John Cabot

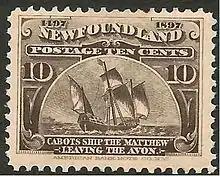
"The Matthew": In 1897, on the 400th anniversary of Cabot's discovery of North America, the Newfoundland Post Office issued a commemorative stamp honouring Cabot and his discovery.

Ruddock claimed that William Weston of Bristol, a supporter of Cabot, undertook an independent expedition to North America in 1499, sailing north from Newfoundland up to the Hudson Strait. If correct, this was probably the first Northwest Passage expedition. In 2009, Jones confirmed that William Weston (who was not previously known to have been involved) led an expedition from Bristol [with royal support] to the "new found land" in 1499 or 1500, making him the first Englishman to lead the exploration of North America. This find has changed the understanding of English roles in exploration of that continent. In 2018, Condon and Jones published a further article about William Weston. This revealed that Weston and Cabot had received rewards from King Henry VII in January 1498, following a royal audience, thereby confirming that the two explorers were involved by this stage. Condon and Jones also revealed that in 1500 the King rewarded Weston £30 for "his expenses about the finding of the new land".